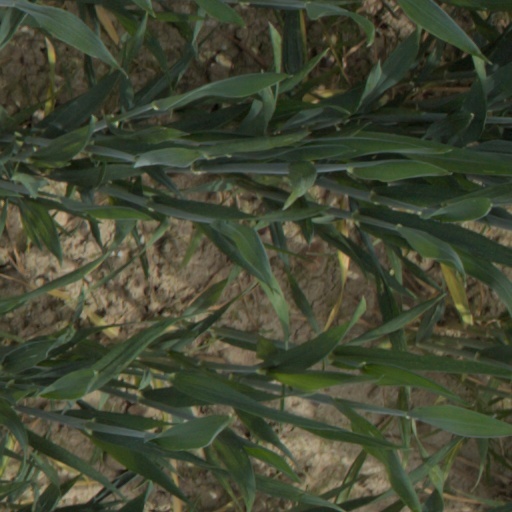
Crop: wheat